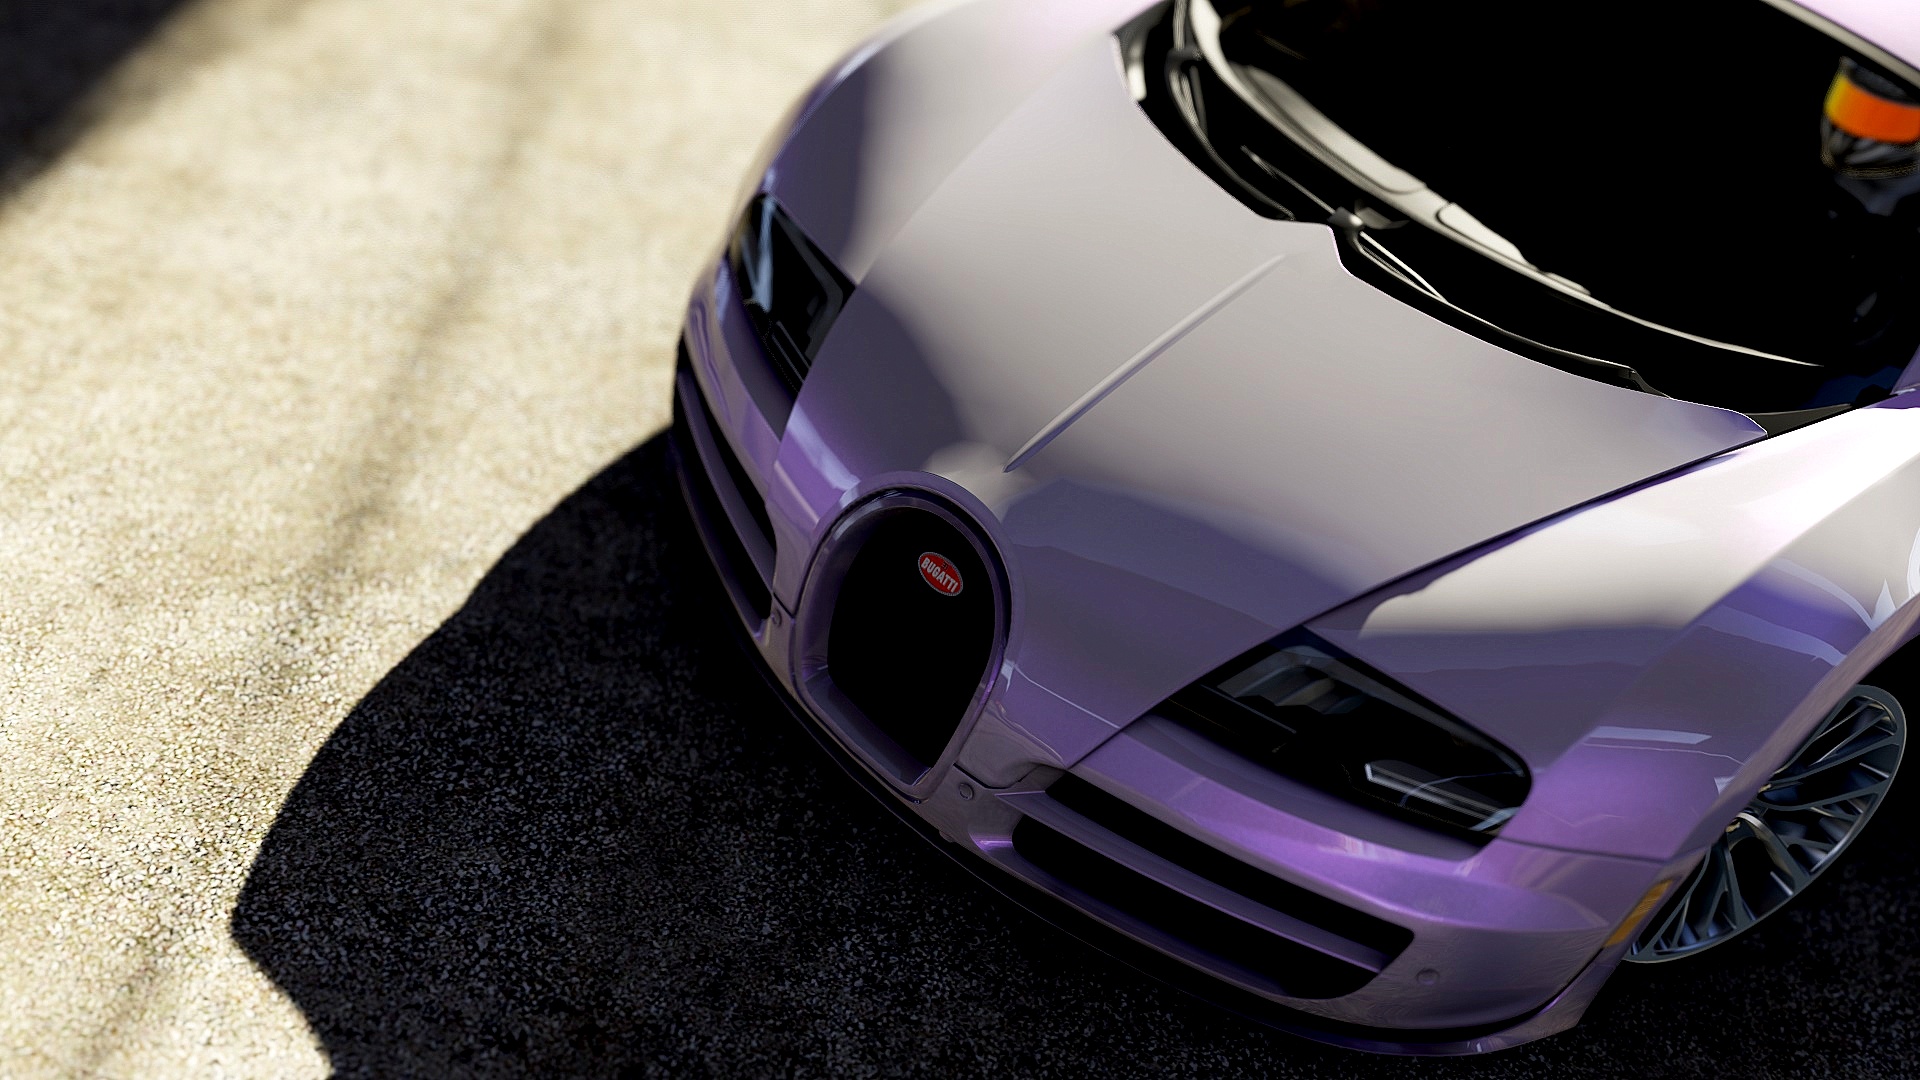
car, wheel, vehicle, sports car, supercar, bugatti, bugatti veyron, land vehicle, automobile make, automotive design